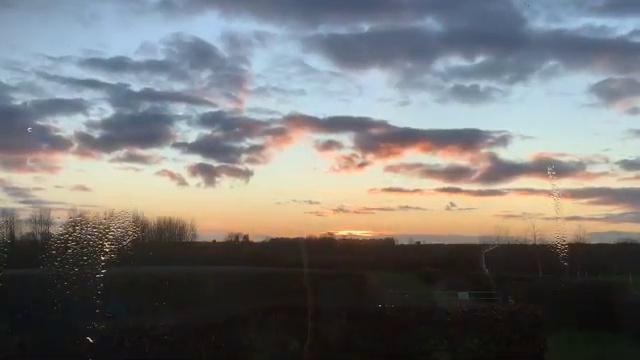
Fire: no
Smoke: no